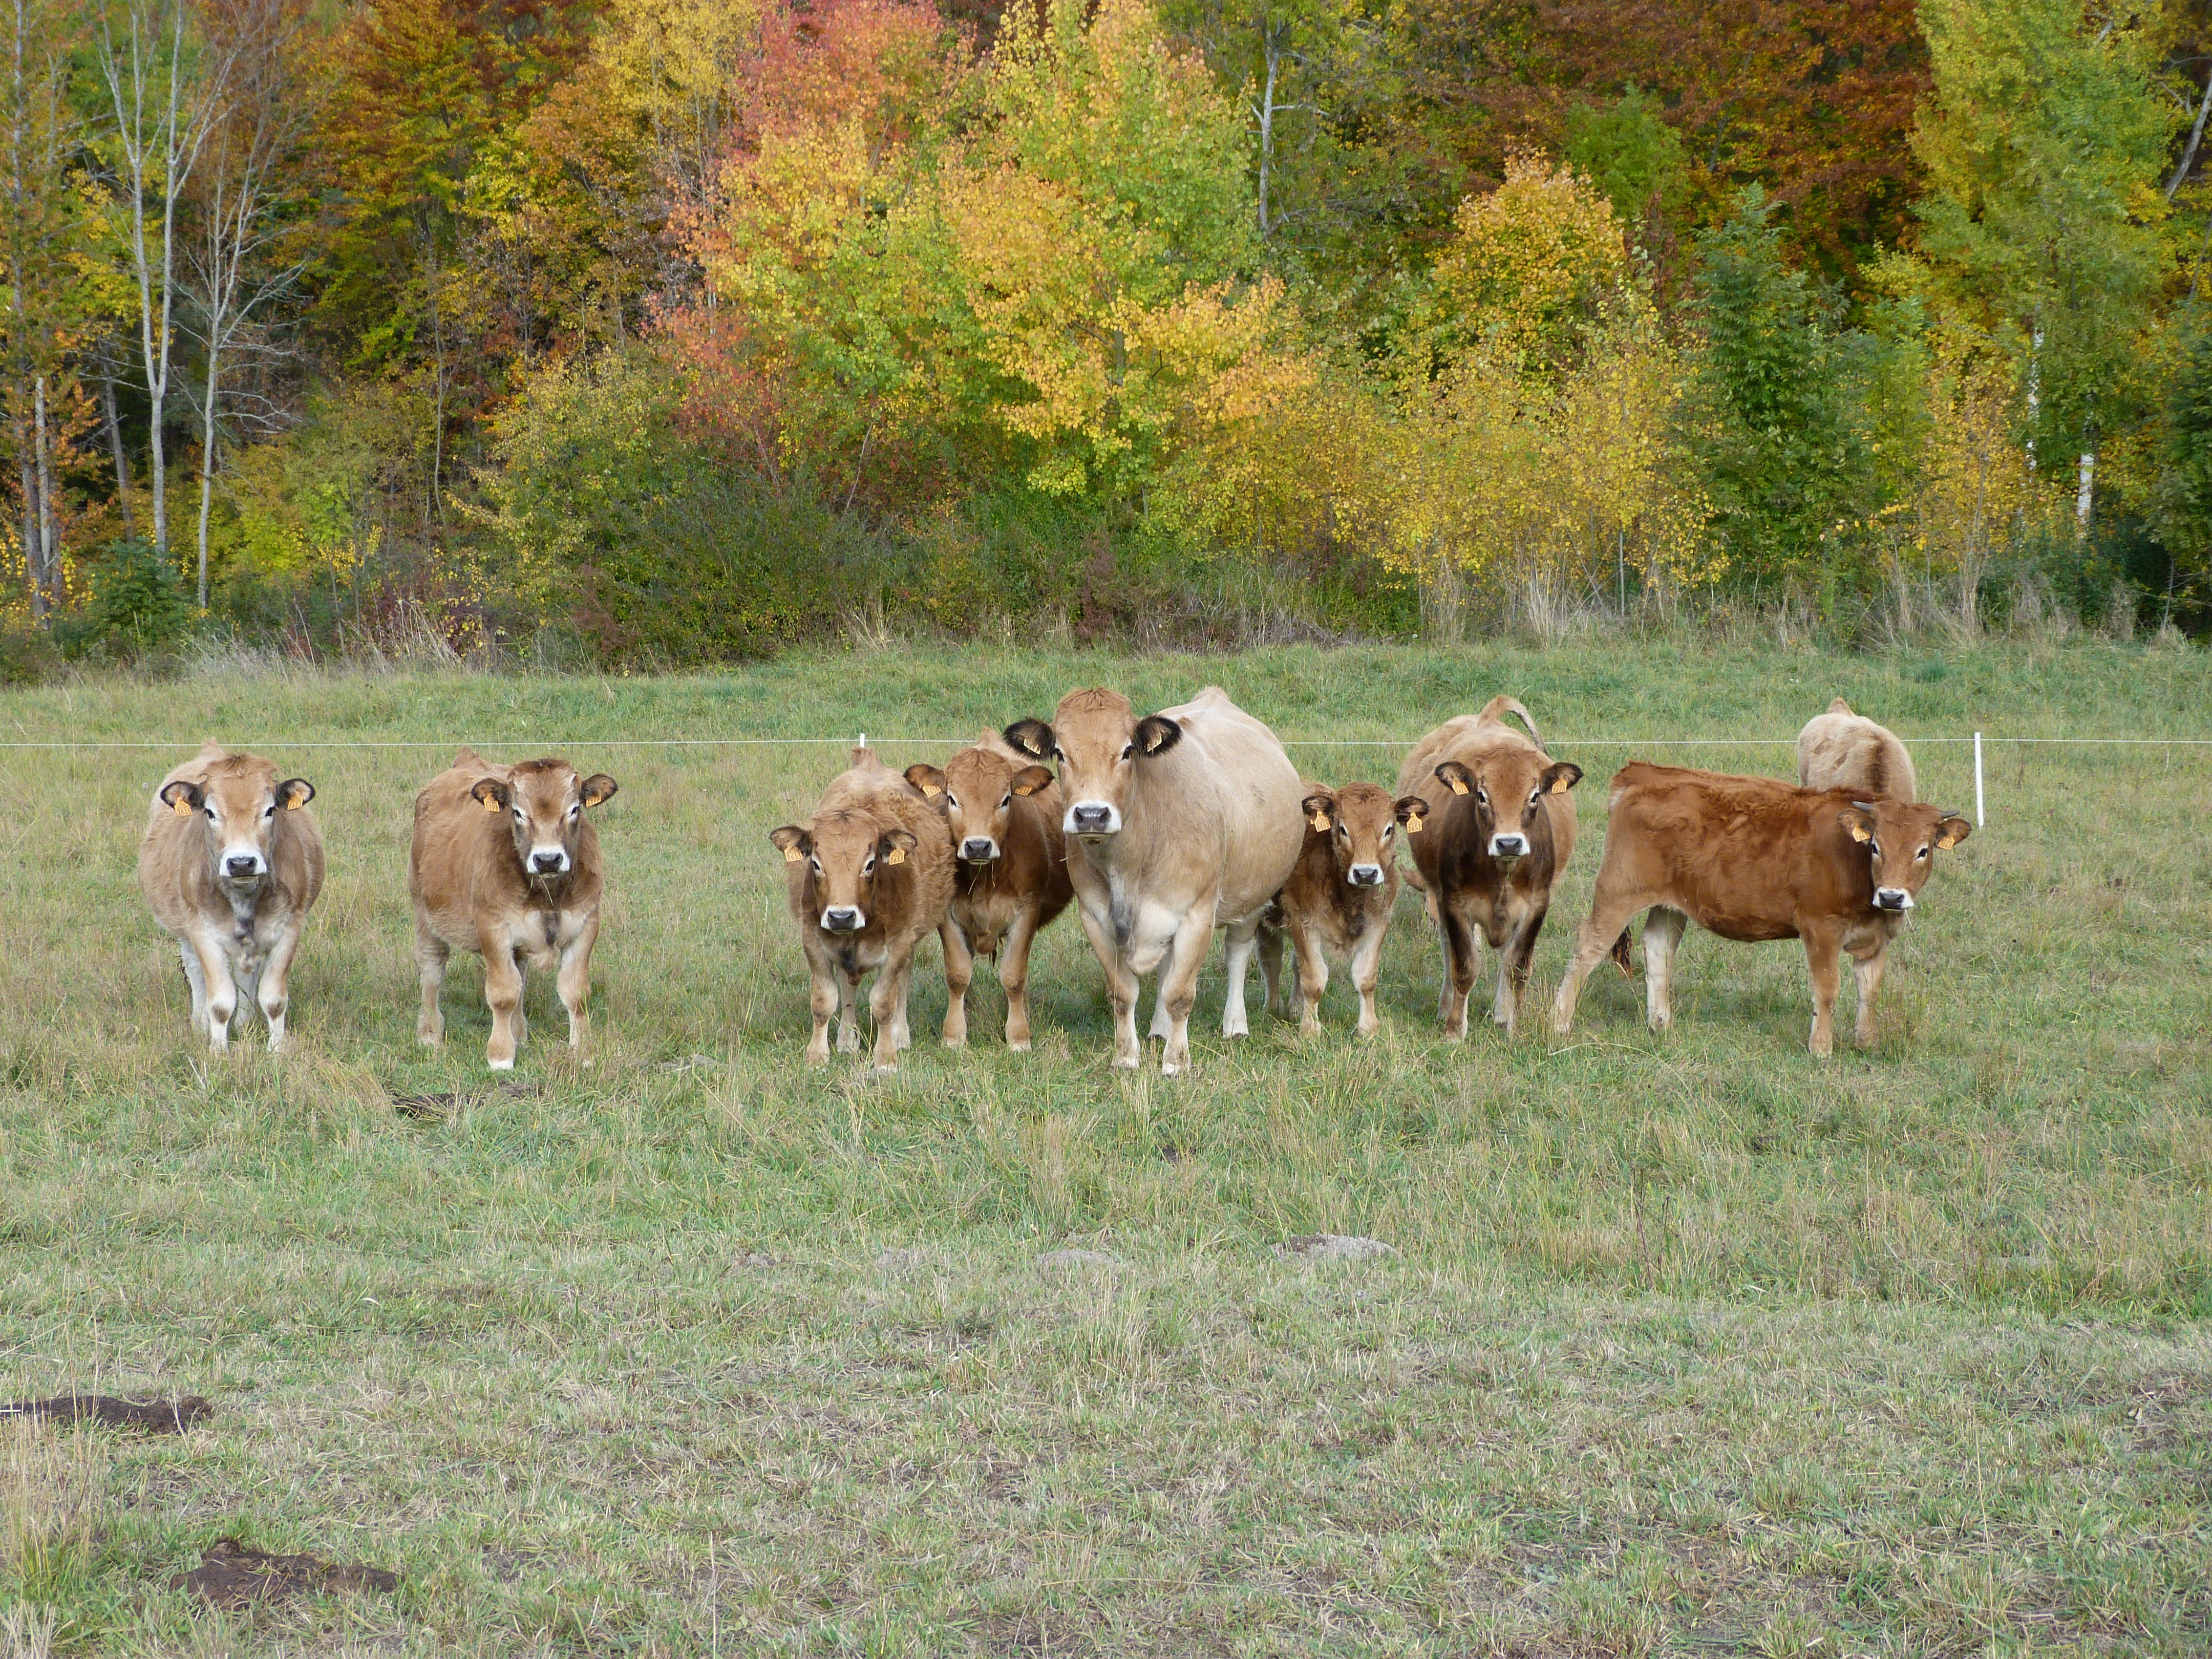
grass, meadow, prairie, wildlife, herd, pasture, grazing, mammal, fauna, curiosity, cows, team, grassland, animals, observation, ecosystem, cattle like mammal